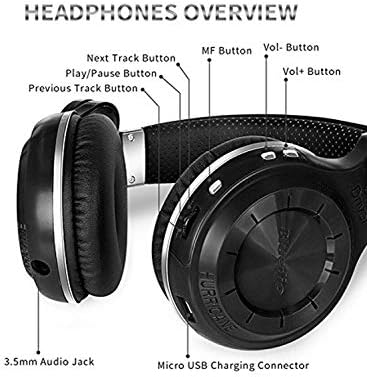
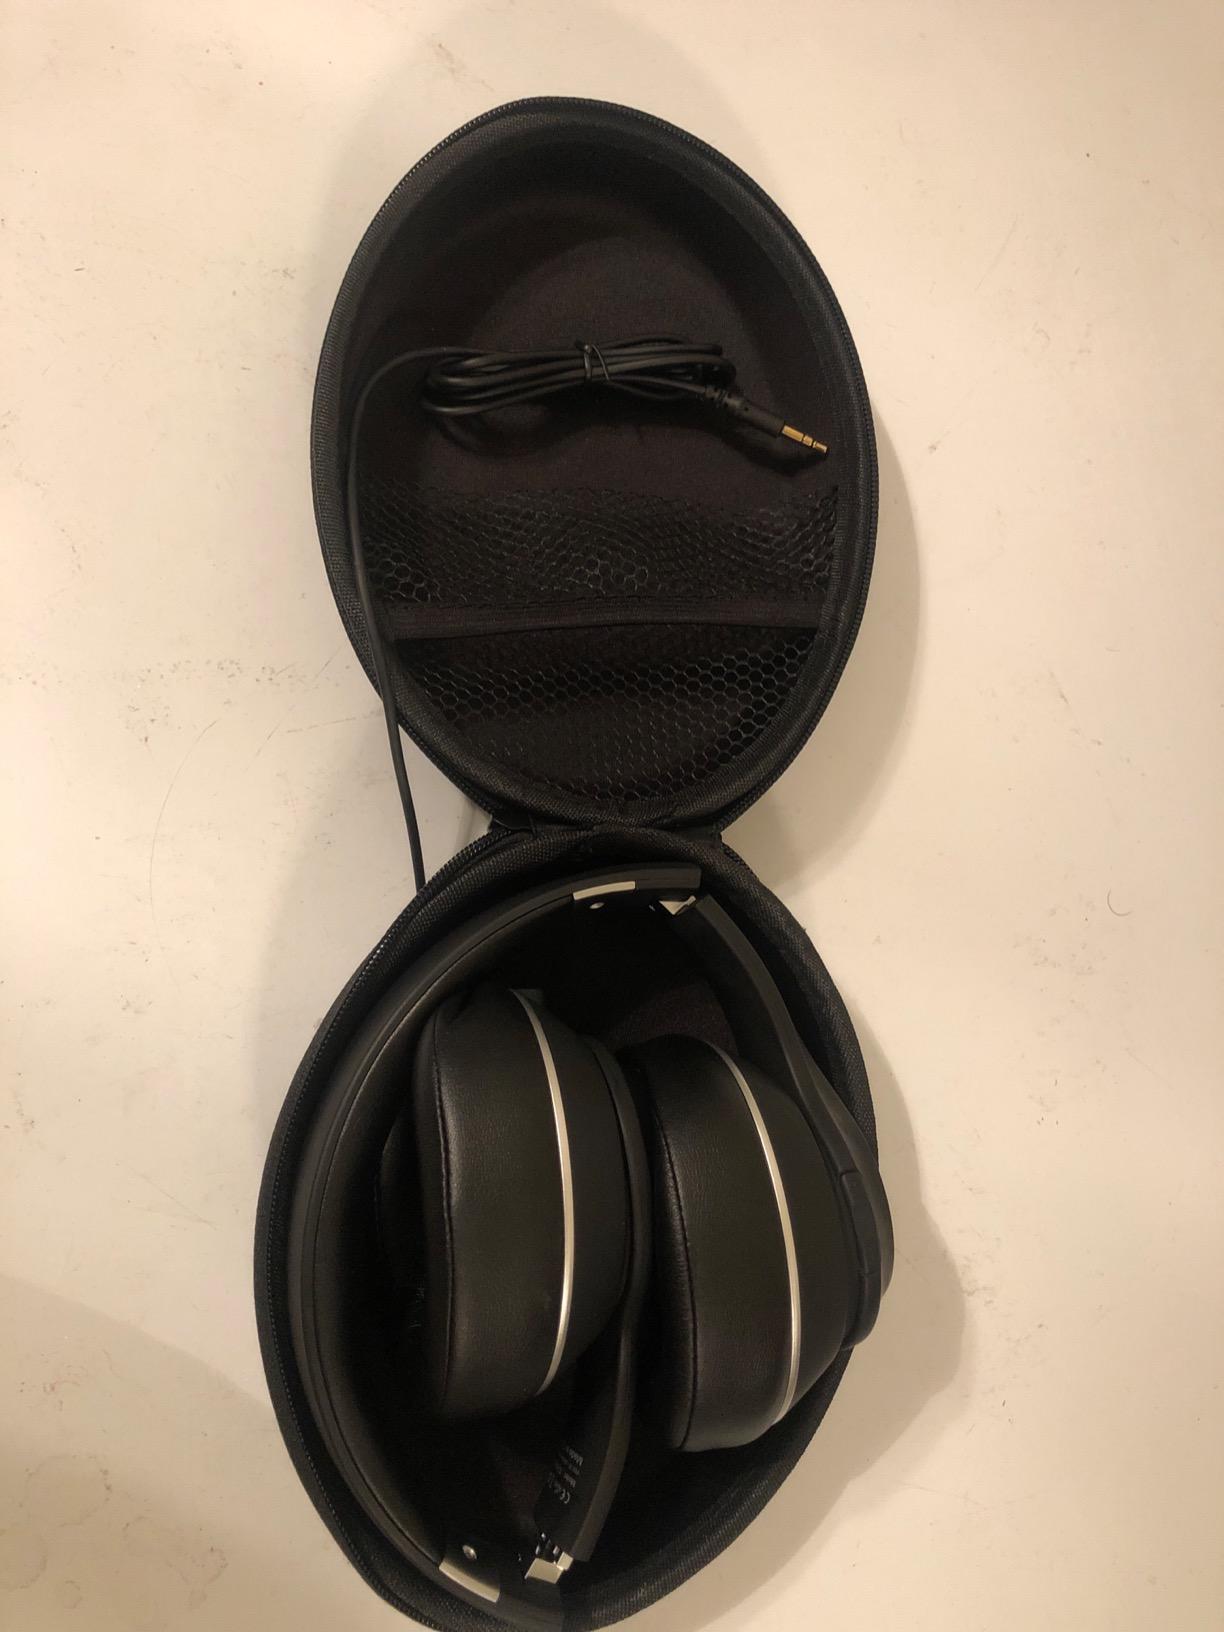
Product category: headphones
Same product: no